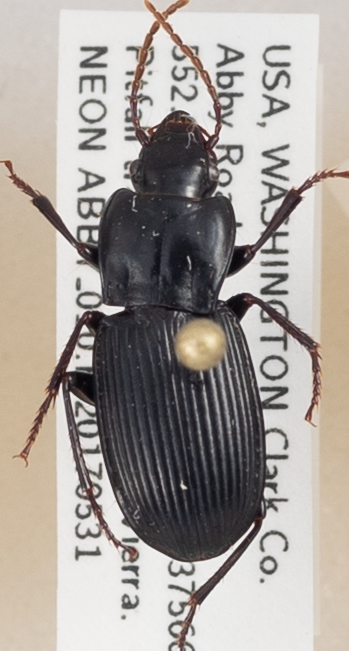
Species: Pterostichus herculaneus
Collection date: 2017-05-31
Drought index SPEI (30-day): -0.334
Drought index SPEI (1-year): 1.16
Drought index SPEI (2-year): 0.728